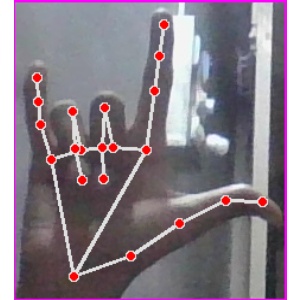
अक्षर: व